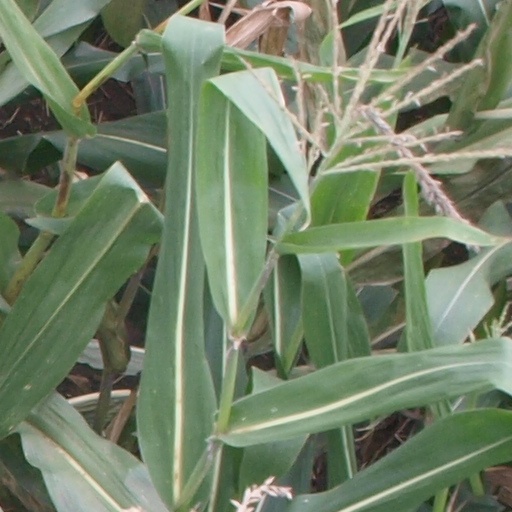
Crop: maize; corn